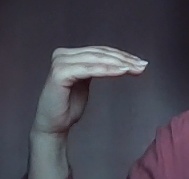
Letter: haa